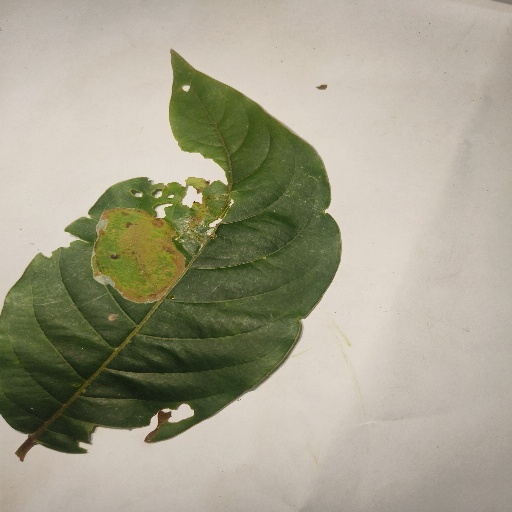
Species: HariTaki
Leaf condition: Bacterial Spot